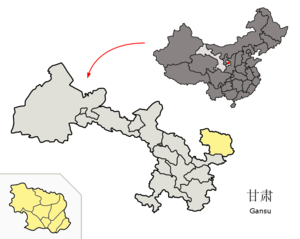
Qingyang (Gansu)
Qingyang i provinsen Gansu
Qingyang er et bypræfektur i den kinesiske provins Gansu. Qingyang er det østligste præfektur i Gansu provinsen og kaldes nogen gange på kinesisk "Longdong". Mod norvest ligger Ningxiaprovinsen og mod øst Shaanxi. Præfekturet ligger ved den Den gule flod.